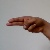
The image shows a hand gesture representing the letter 'H' in Indian Sign Language.